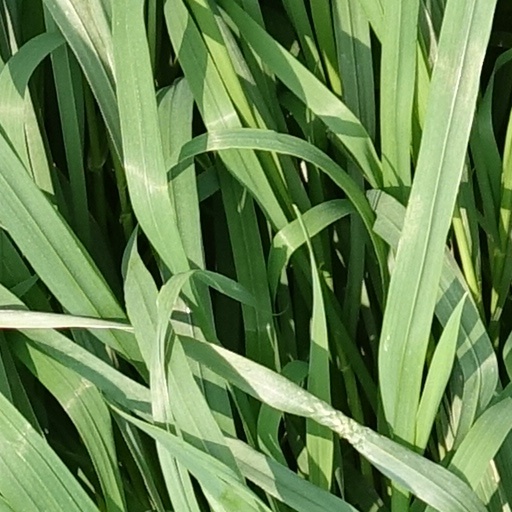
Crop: wheat